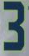
Number: 3